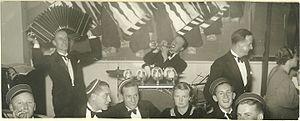
Hans Martin Sutermeister joue du bandonéon lors d'une réunion de la société d'étudiants Zofingue